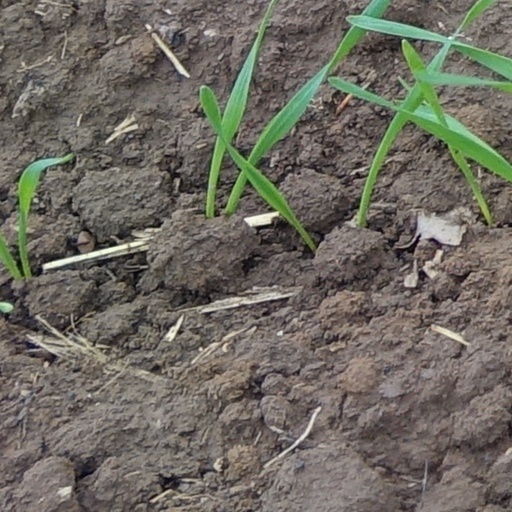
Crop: wheat